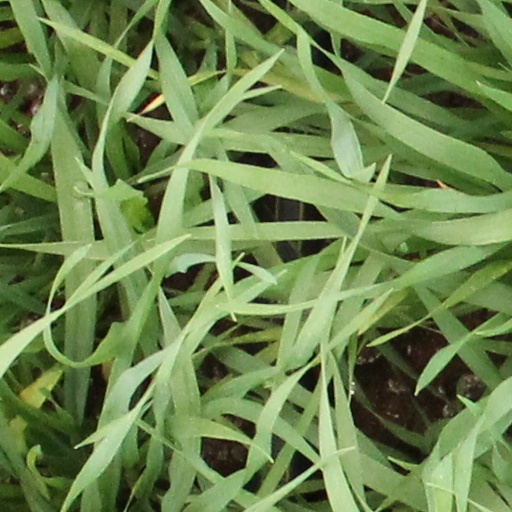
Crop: wheat